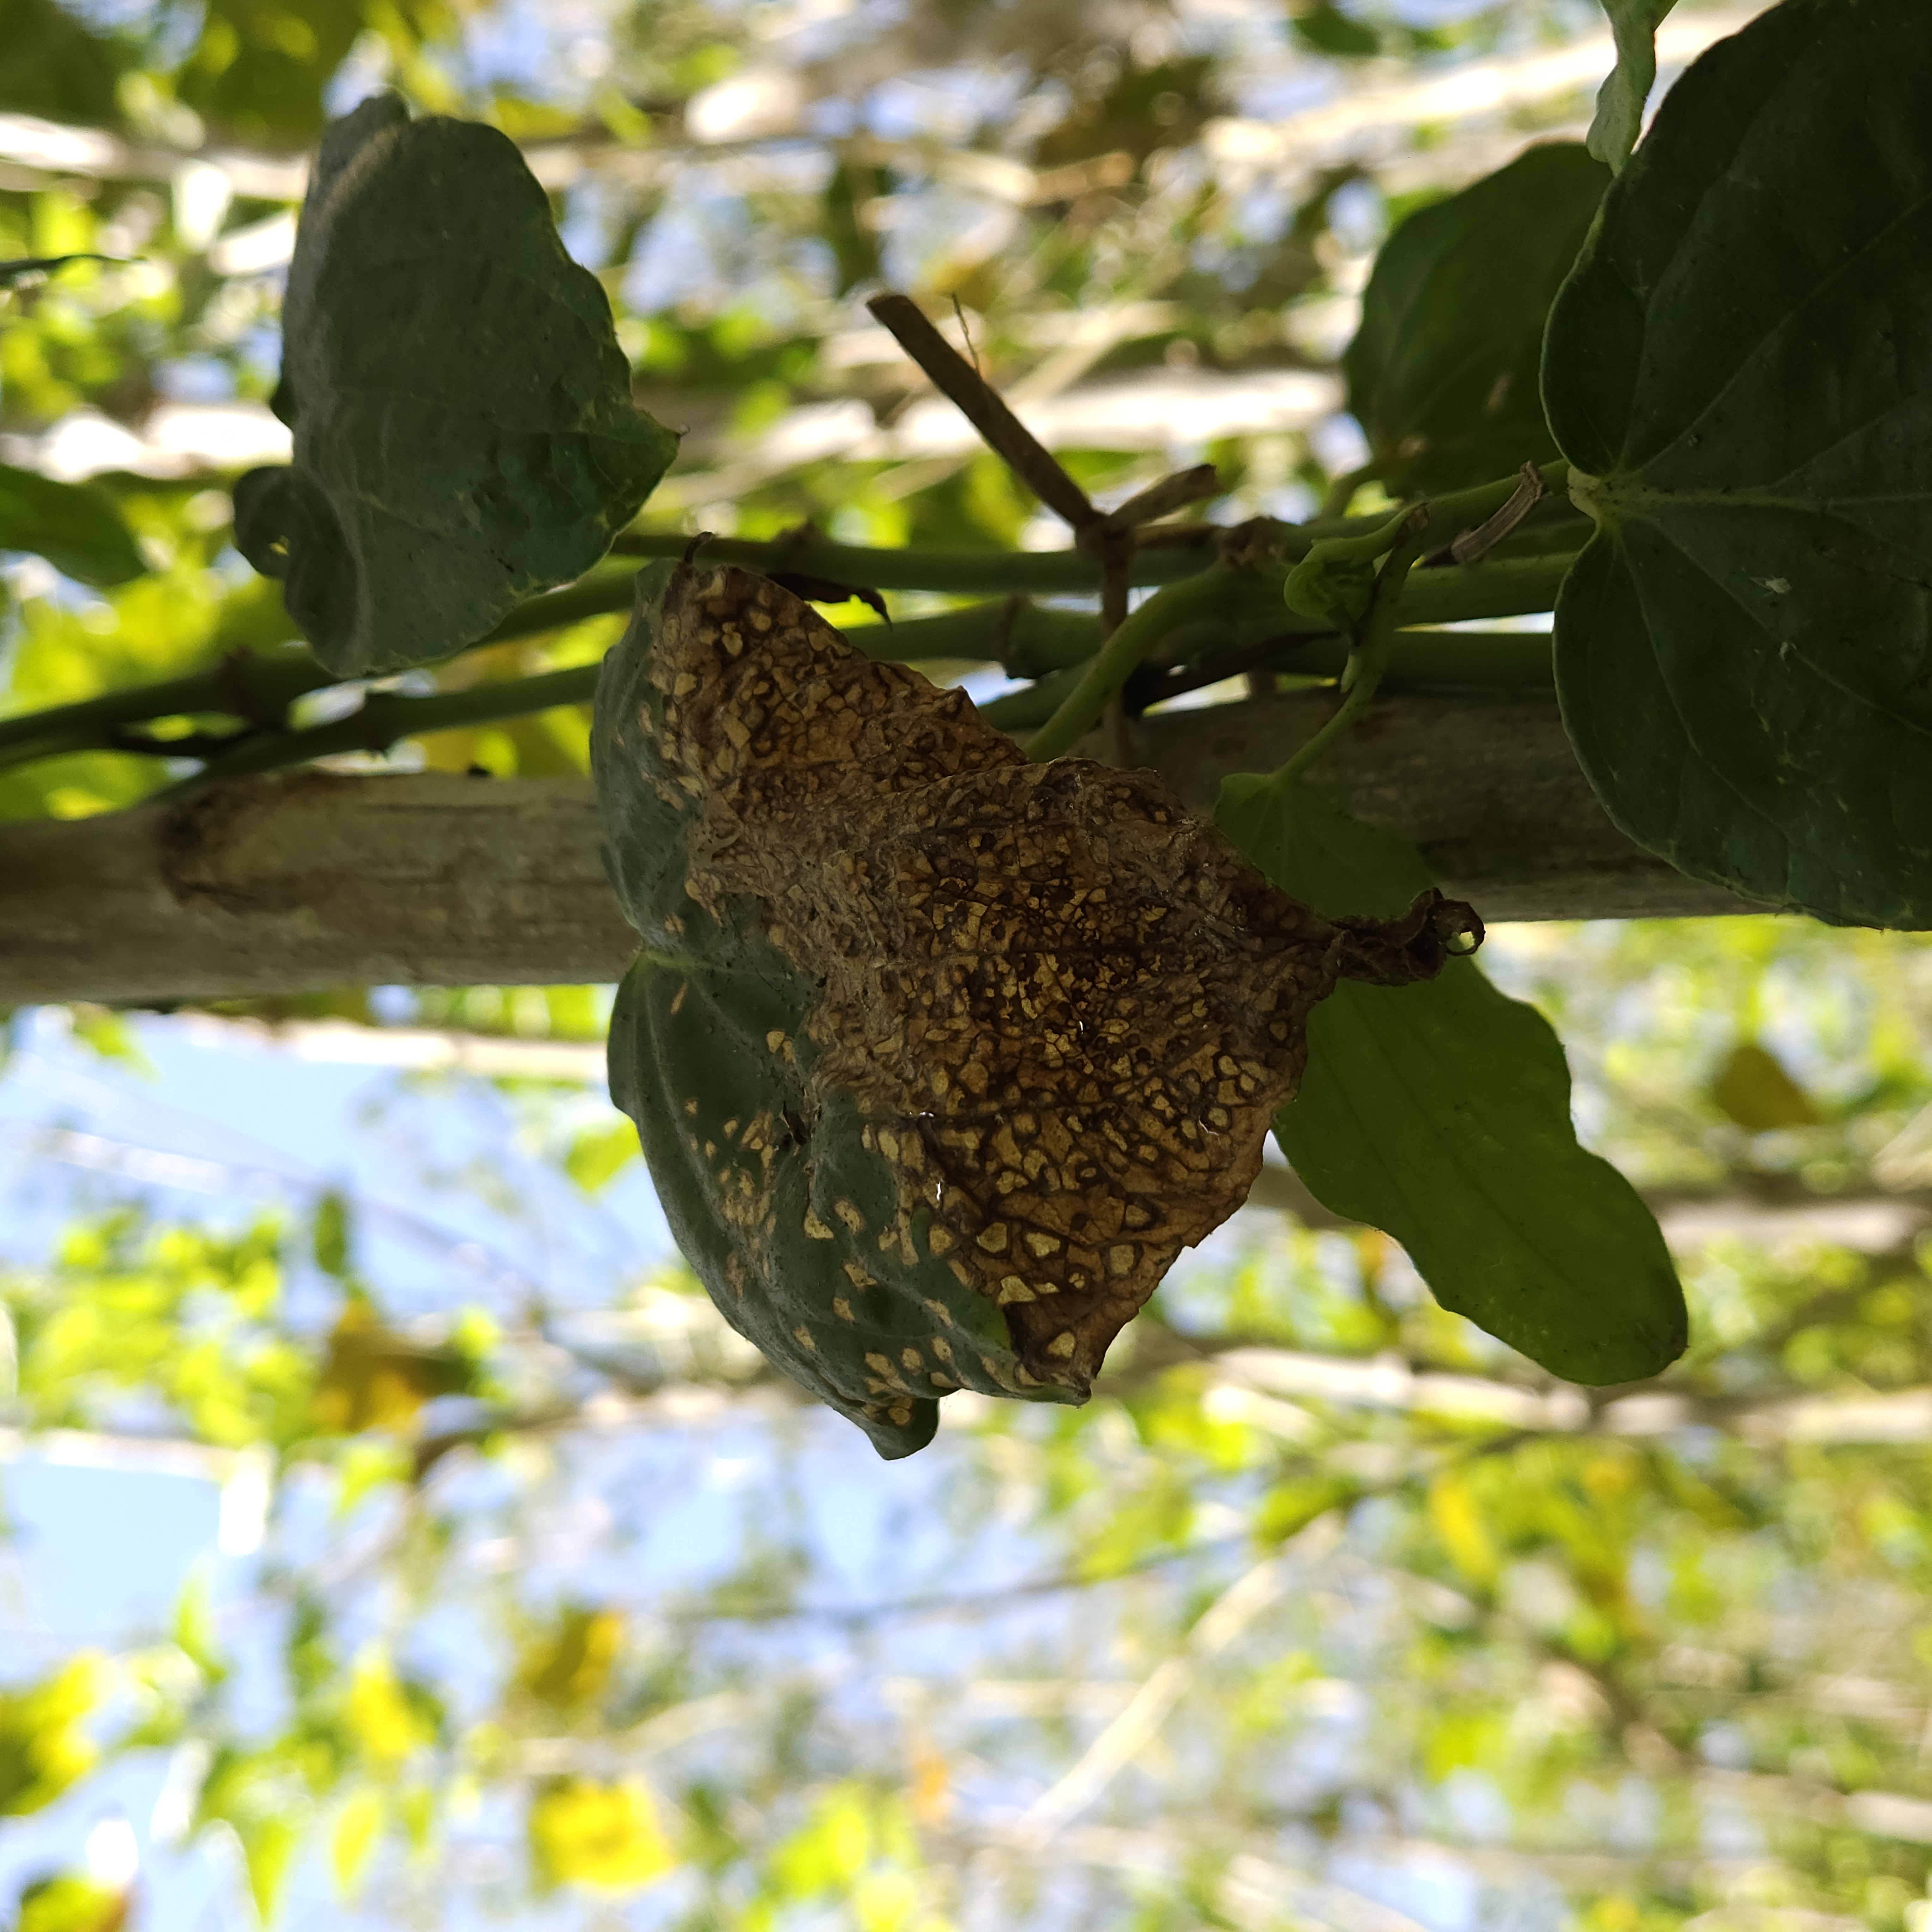
Label: Diseased